Tobacco

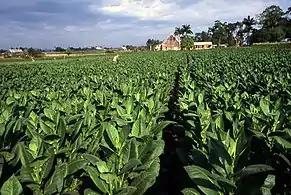
Tobacco plantation, Pinar del Río, Cuba

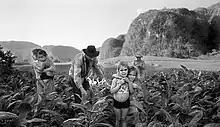
Tobacco harvesting, Viñales Valley, Cuba

Curing and subsequent aging allow for the slow oxidation and degradation of carotenoids in tobacco leaf. This produces certain compounds in the tobacco leaves and gives a sweet hay, tea, rose oil, or fruity aromatic flavor that contributes to the "smoothness" of the smoke. Starch is converted to sugar, which glycates protein, which is oxidized into advanced glycation endproducts (AGEs), a caramelization process that also adds flavor. Inhalation of these AGEs in tobacco smoke contributes to atherosclerosis and cancer. Levels of AGEs are dependent on the curing method used.